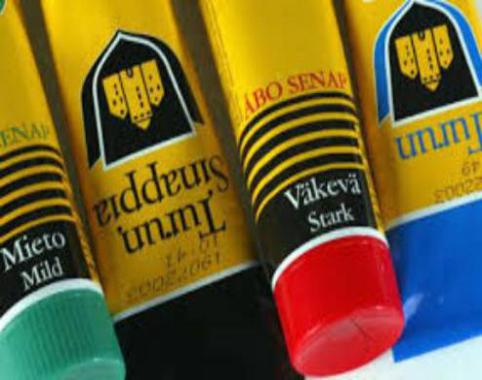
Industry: Food